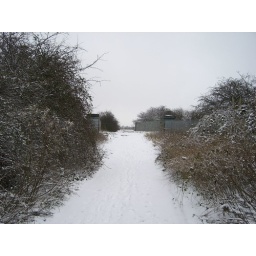
The train bridge near Hilltop in the snow.